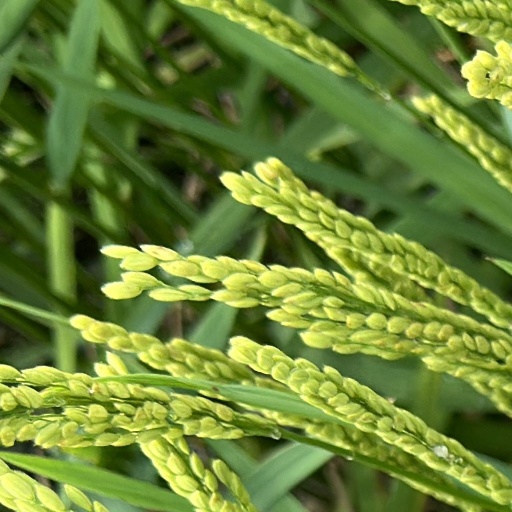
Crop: rice